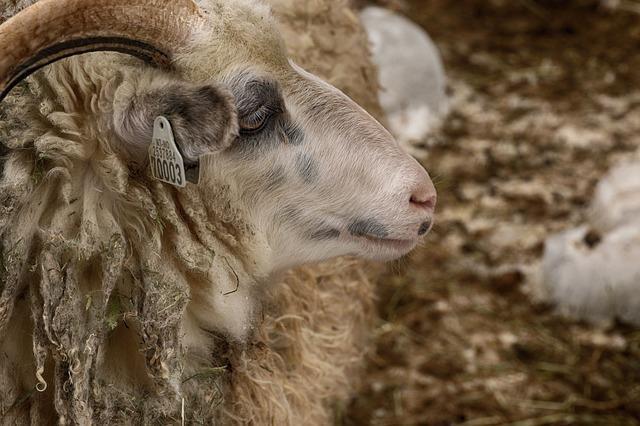
sheep